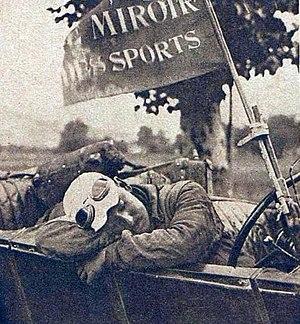
Un chauffeur au Miroir des sports se reposant, durant le tour de France 1926.
Le Miroir des sports est un hebdomadaire français d'illustrations photographiques consacré au sport. Créé en 1920 et faisant suite au Miroir, le titre a eu plusieurs vies. Il a cessé de paraître en 1968.